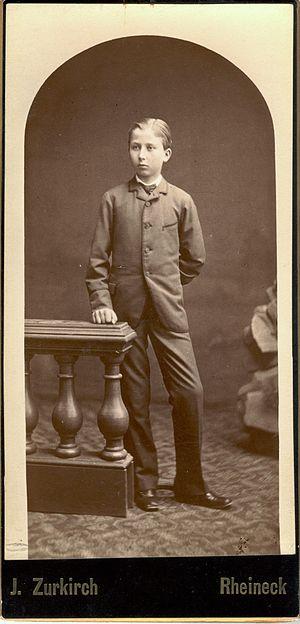
Le prince Baudouin photographié à Rheineck par Zurkirch en septembre 1881.
Baudouin de Belgique, de son nom de naissance Baudouin de Saxe-Cobourg et Gotha, né le 3 juin 1869 à Bruxelles dans le palais du comte de Flandre et mort au même lieu, le 23 janvier 1891, est un prince de Belgique, duc de Saxe, prince de Saxe-Cobourg et Gotha.